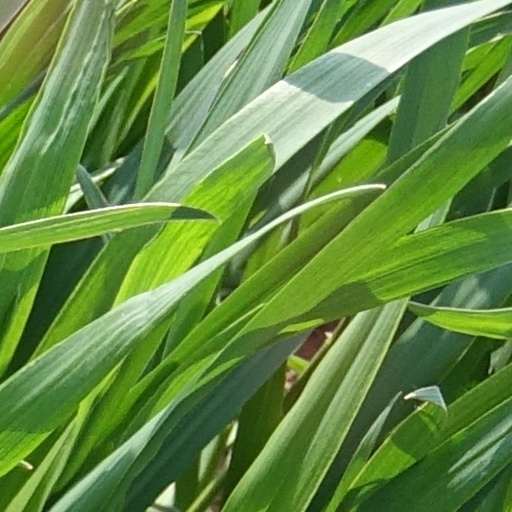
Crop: wheat